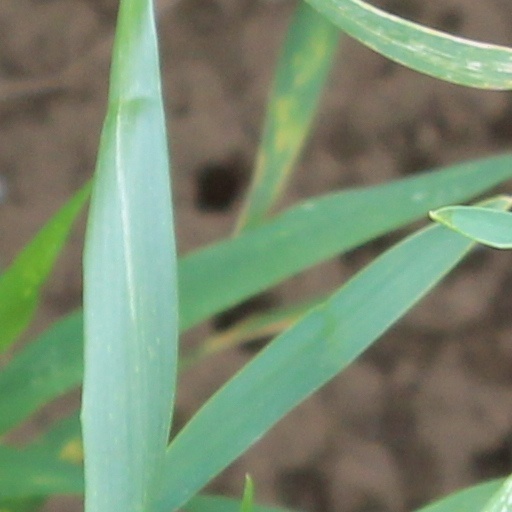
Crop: wheat